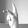
ASL letter: K